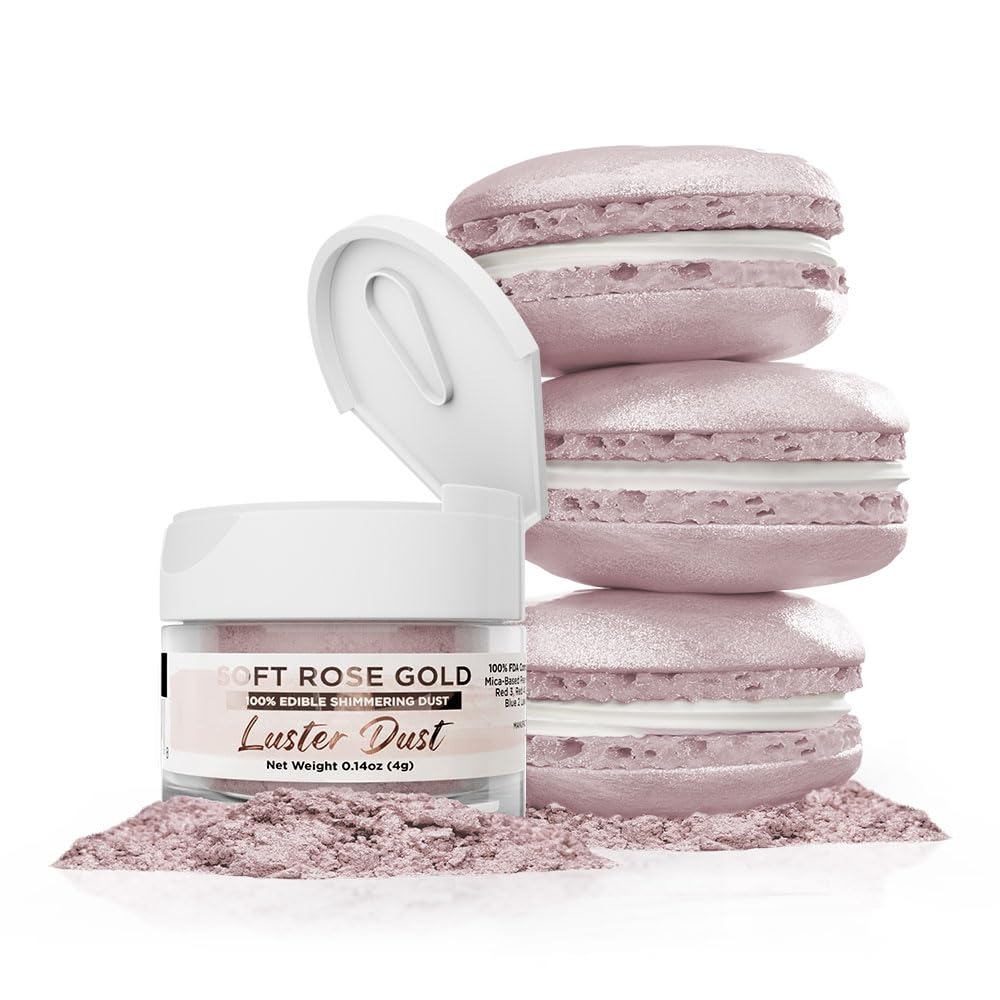
Item Name: Luster Dust - Soft Rose Gold (4g 1x Jar) | Edible Vegan Dust & Paint for Cake Decorating, Ice Cream, Desserts, Cocktails and Beverages by Bakell
Bullet Point 1: 💕 Dual Use: When you buy Bakell's Luster Dust, you're getting two products for the price of one! Luster Dust (except GOLDS) can be used as both a cake decorating dust and a beverage garnish! Add it to your favorite cocktail or soft drink to create a silky, shimmering effect that swirls your beverage to life!
Bullet Point 2: 👀 Captivating Hues: Our Luster Dusts come in over 40 colors, ensuring a captivating tone for cakes and vegan paint applications for any occasion.
Bullet Point 3: 🛡️ Bakell prioritizes your health by carefully selecting the highest quality ingredients, to create the safest and best product on the market.
Bullet Point 4: 🎉 Perfect for parties, holidays, birthdays, weddings, graduations, cocktails, mocktails, beer, garnishes, juice, teas, lemonade, coffee, & more!
Bullet Point 5: 🌿 We are the only edible glitter company whose products are made in the USA at SQF III, GMP, Halal, & Kosher certified facilities, & are nut free, gluten free, & vegan.
Bullet Point 6: 🎯 The convenient flip cap design provides ease and precision, ensuring an even distribution of luster for your treats and drinks.
Product Description: Enhance your confections with Soft Rose Gold Luster Dust. This edible powder is meticulously crafted to add captivating hues to a wide range of treats, while the convenient flip cap design ensures convenient and precise application. But that’s not all—this versatile luster dust doubles as an edible beverage garnish, creating a silky, shimmering swirl when added, making it perfect for cocktails, mocktails, and other beverages. Imagine the sparkle as it swirls in your favorite drinks, adding a magical touch to any occasion. Whether you're a professional pastry chef, a mixologist, a passionate baker, or someone who loves decorating cakes and drinks, this luster dust offers a seamless way to add an elegant and visually appealing touch to your delightful treats and beverages.
Value: 0.14
Unit: Ounce

Price: 9.48